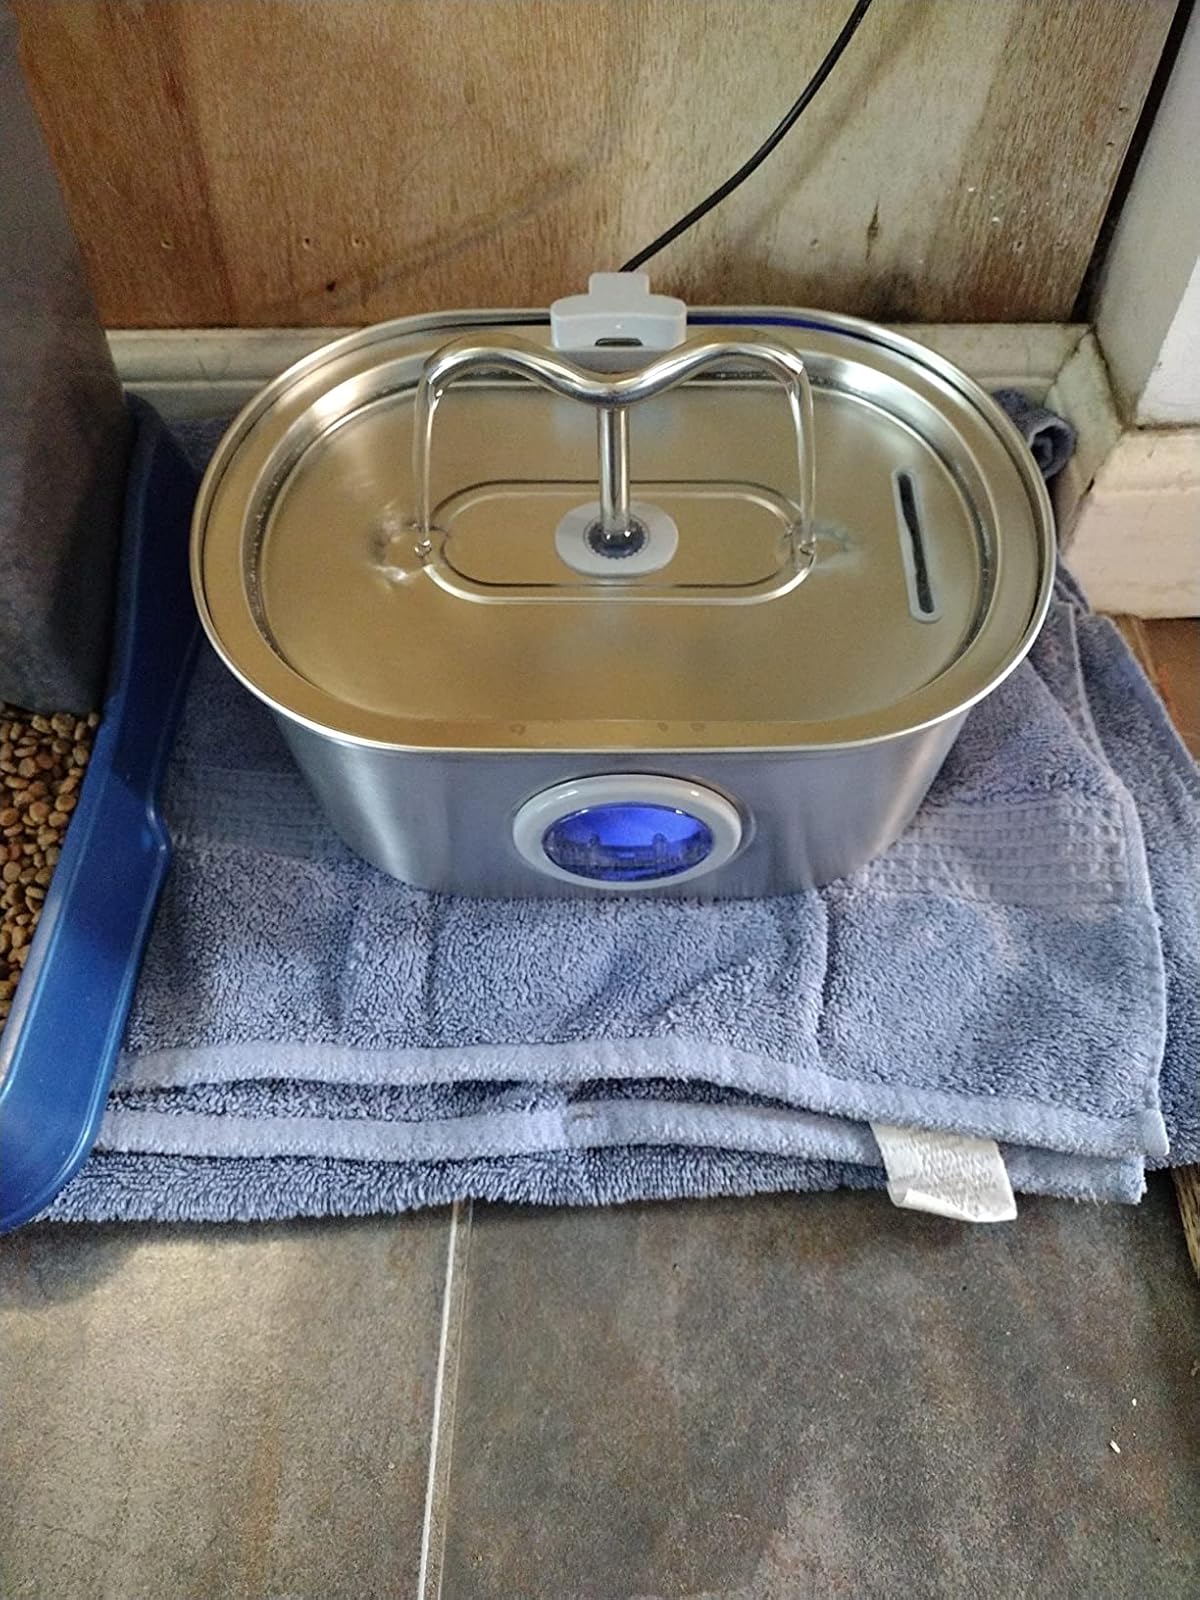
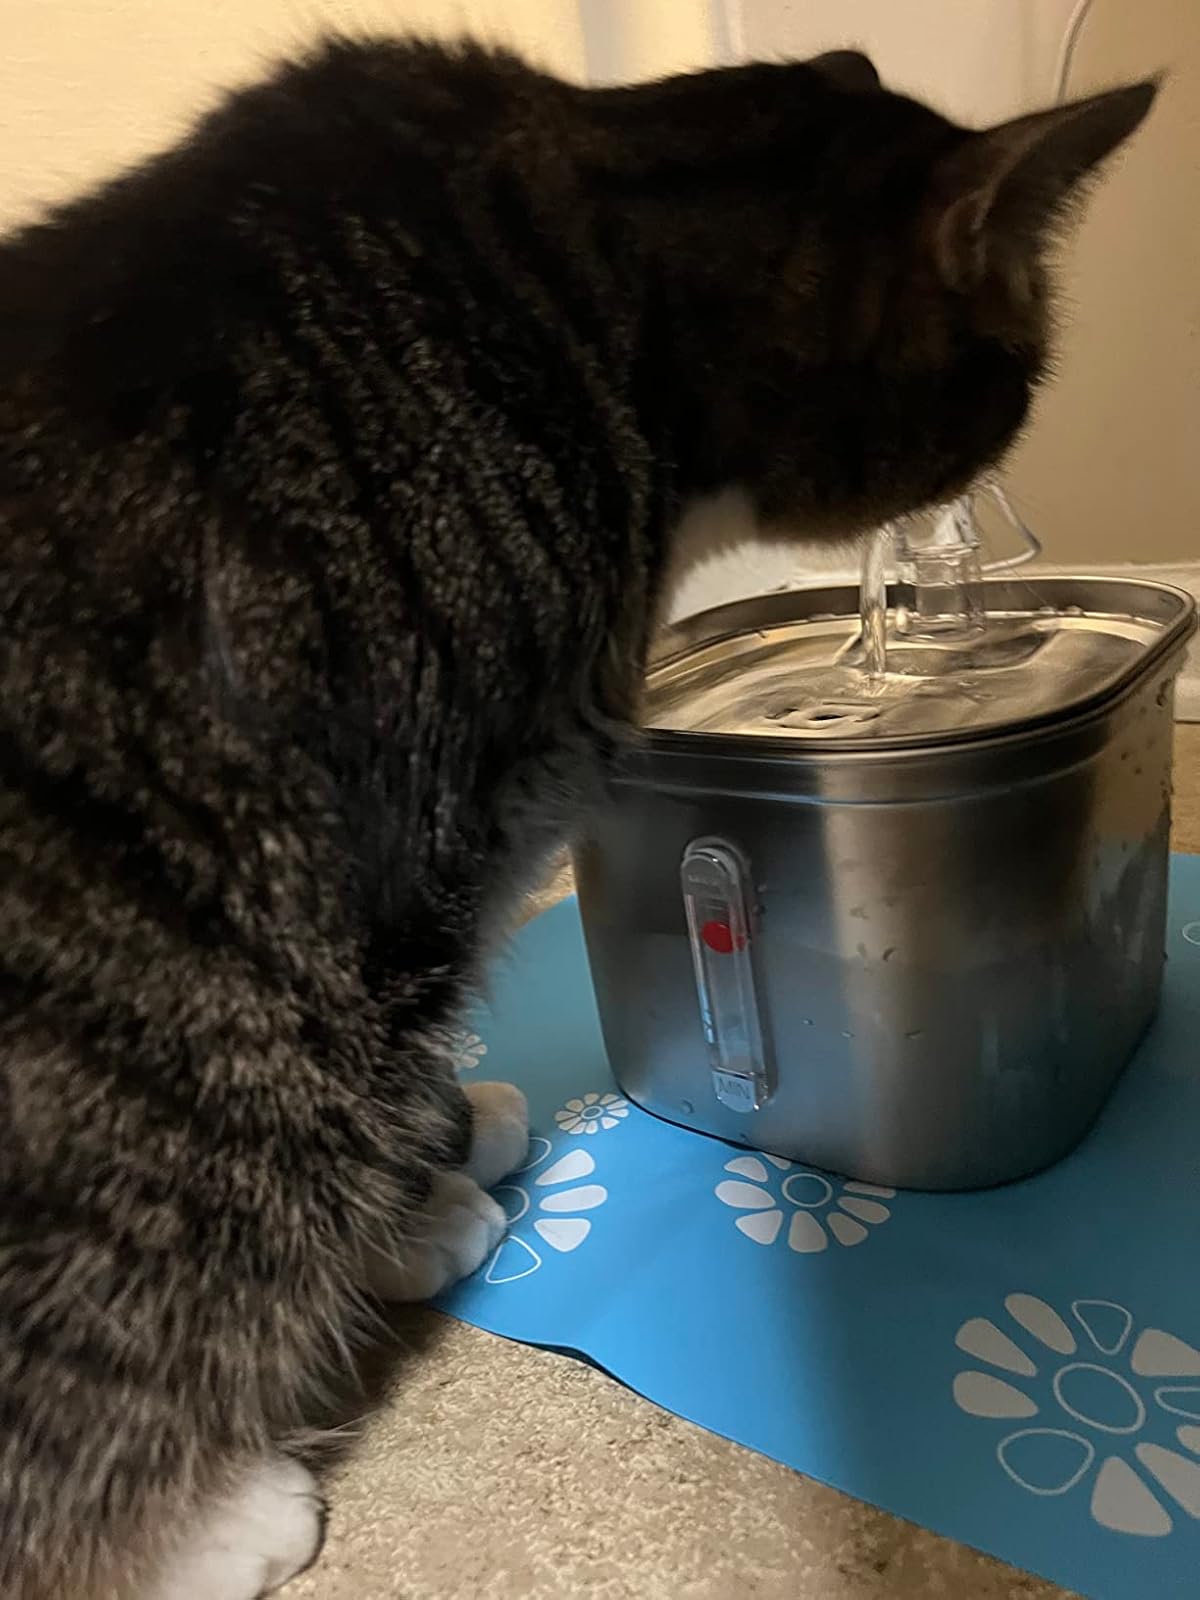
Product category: items_bowl
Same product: no